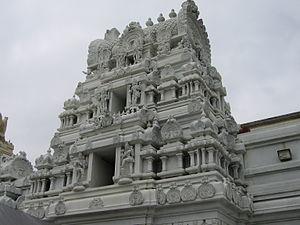
Le thème de la religion est indispensable à la compréhension de la société américaine, où la spiritualité tient une place particulièrement importante. En dépit d'une stricte séparation des Églises et de l'État, la religion est si présente dans l'espace public qu'on parle de « religion civile ». Il est par exemple fréquent de trouver une Bible dans les chambres d'hôtel, le plus souvent la Bible du roi Jacques, et le président américain invoque fréquemment Dieu dans ses discours.